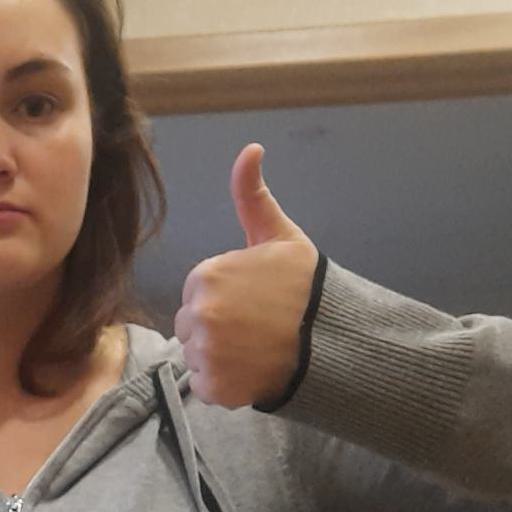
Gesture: like